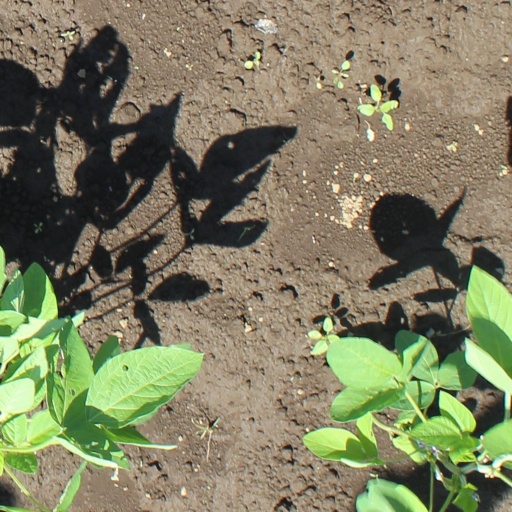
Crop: soybean